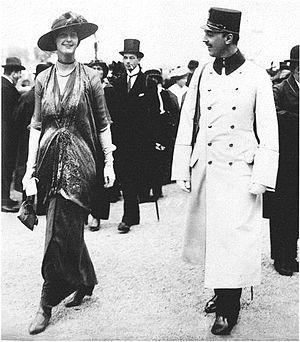
Cette page compile la liste des familles princières, éteintes ou non, de la noblesse autrichienne. Le style en usage pour s'adresser aux familles princières austro-hongroises est Durchlaucht. On peut aussi user de Fürstliche Gnaden.
Cette page compile les familles comtales, qu'elles soient éteintes ou non, de la noblesse autrichienne. Le style employé pour s'adresser aux membres des-dites famille étant l'allemand Erlaucht. On peut également user de Gräfliche Gnaden.